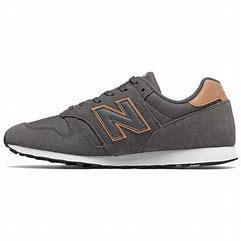
Brand: New
Model: Balance 373